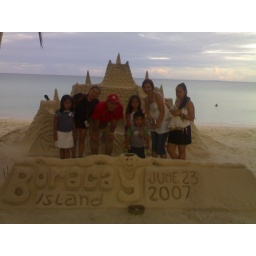
sand castle early in the morning